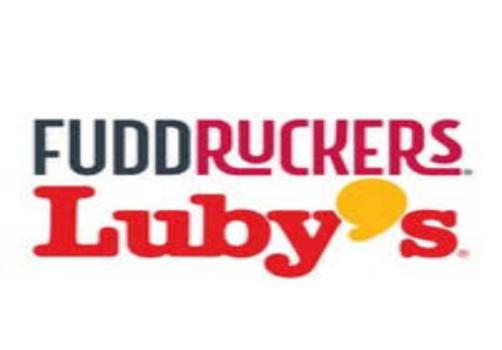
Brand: luby's
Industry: Food